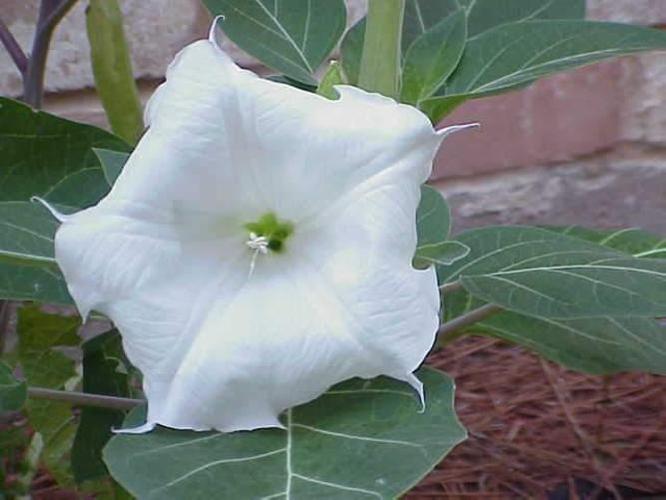
Label: thorn apple